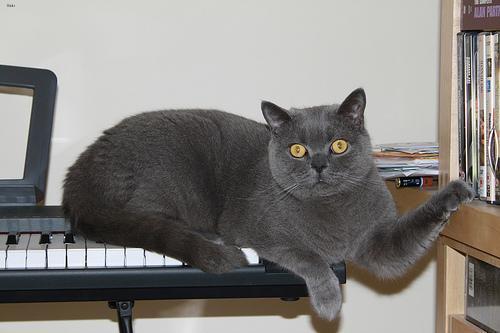
British Shorthair